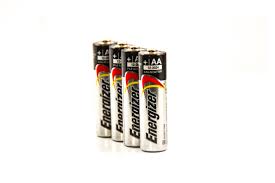
Waste category: battery